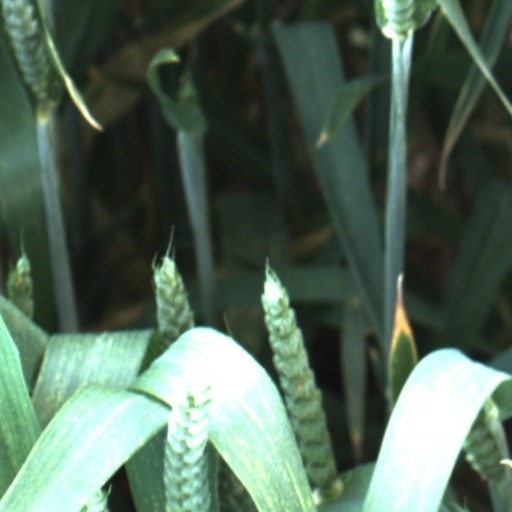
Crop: wheat